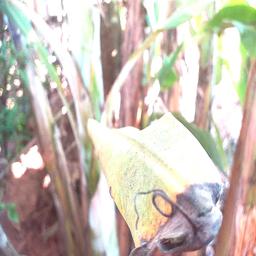
Label: MALBHOG LEAF